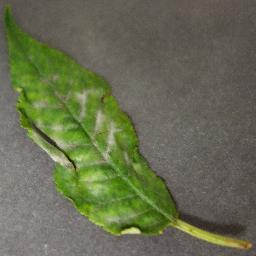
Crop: cherry
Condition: (including_sour)_powdery_mildew